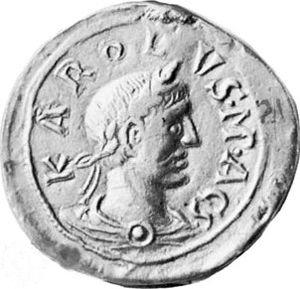
Sceau de Charles III le gros, IXème siècle. Bayerisches Nationalmuseum, Munich. Русский: Монета императора Карла III
Le concept de royaume d'Italie renvoie à des réalités historiques différentes.
Cet article dresse la liste des souverains ayant régné sur le territoire formant actuellement l'État allemand.
Charles III dit « le Gros », né en 839 à Neudingen, près de Donaueschingen, et mort le 12 ou 13 janvier 888 au même endroit, est un prince et souverain carolingien.